Francisco Franco

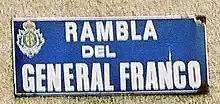
Sign in Santa Cruz de Tenerife for a street bearing Franco's name which was renamed in 2008 Rambla de Santa Cruz

When Franco replaced his ideological ministers with the apolitical technocrats, the regime implemented several development policies that included deep economic reforms. After a recession, growth took off from 1959, creating an economic boom that lasted until 1974, and became known as the "Spanish miracle".